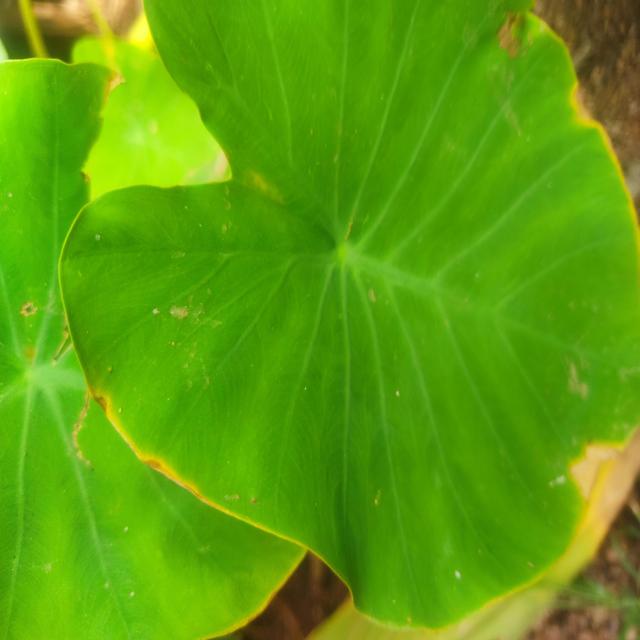
Label: Mid_Blight